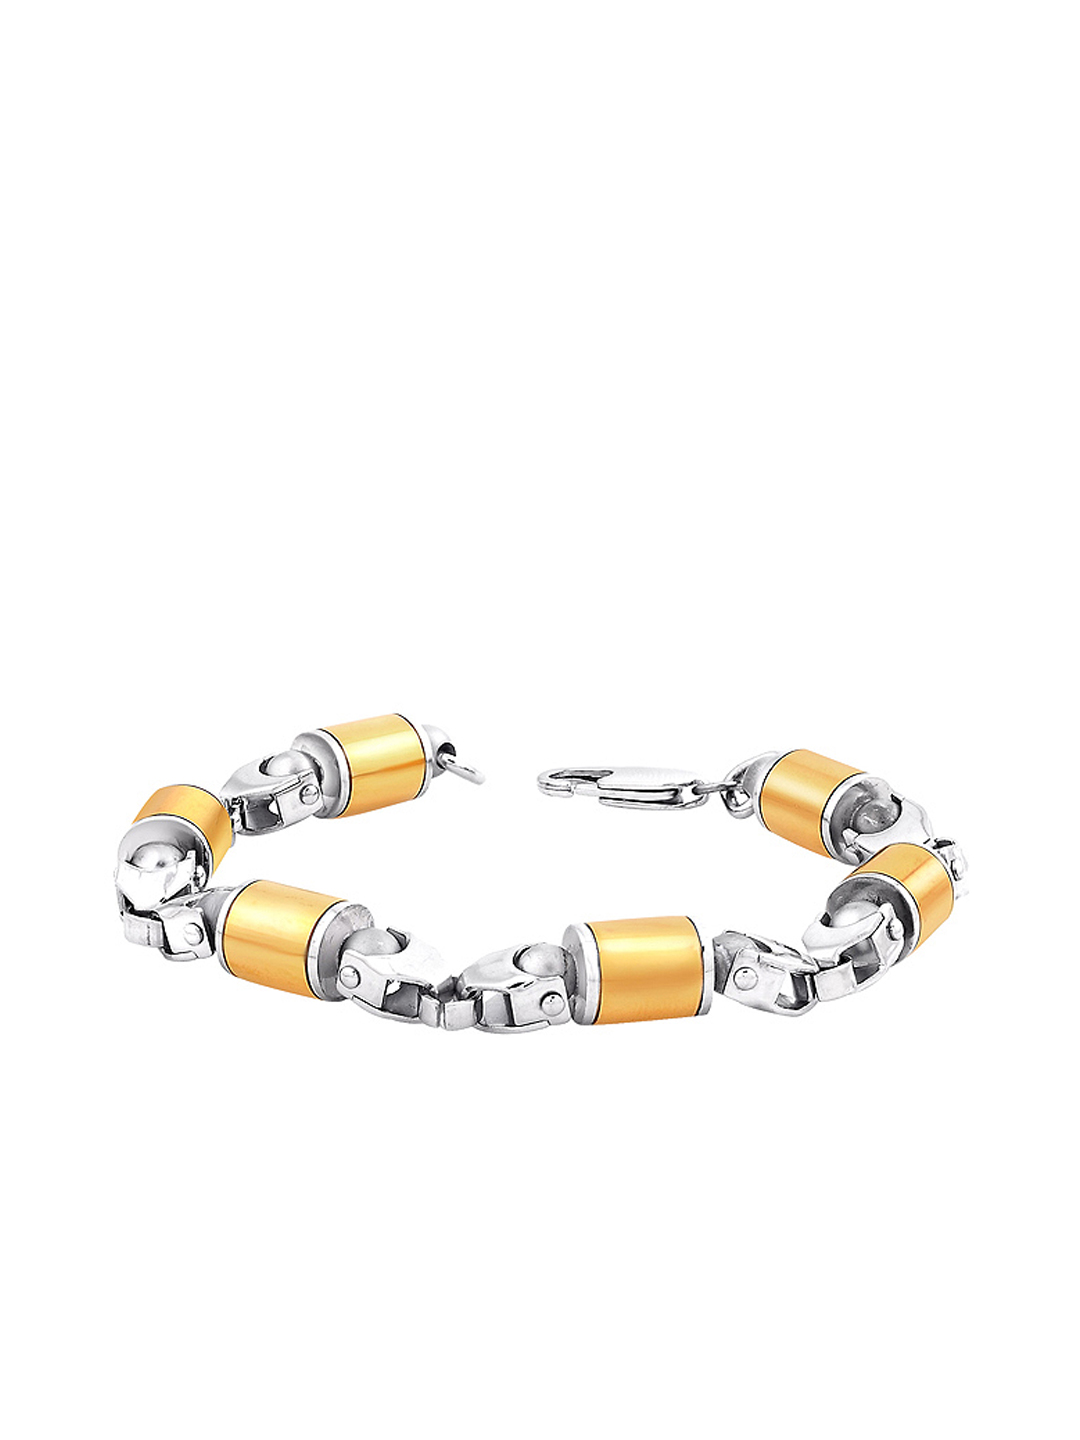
Revv Men Steel Bracelet
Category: Accessories / Jewellery / Bracelet
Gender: Men
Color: Steel
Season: Summer 2013
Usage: Casual